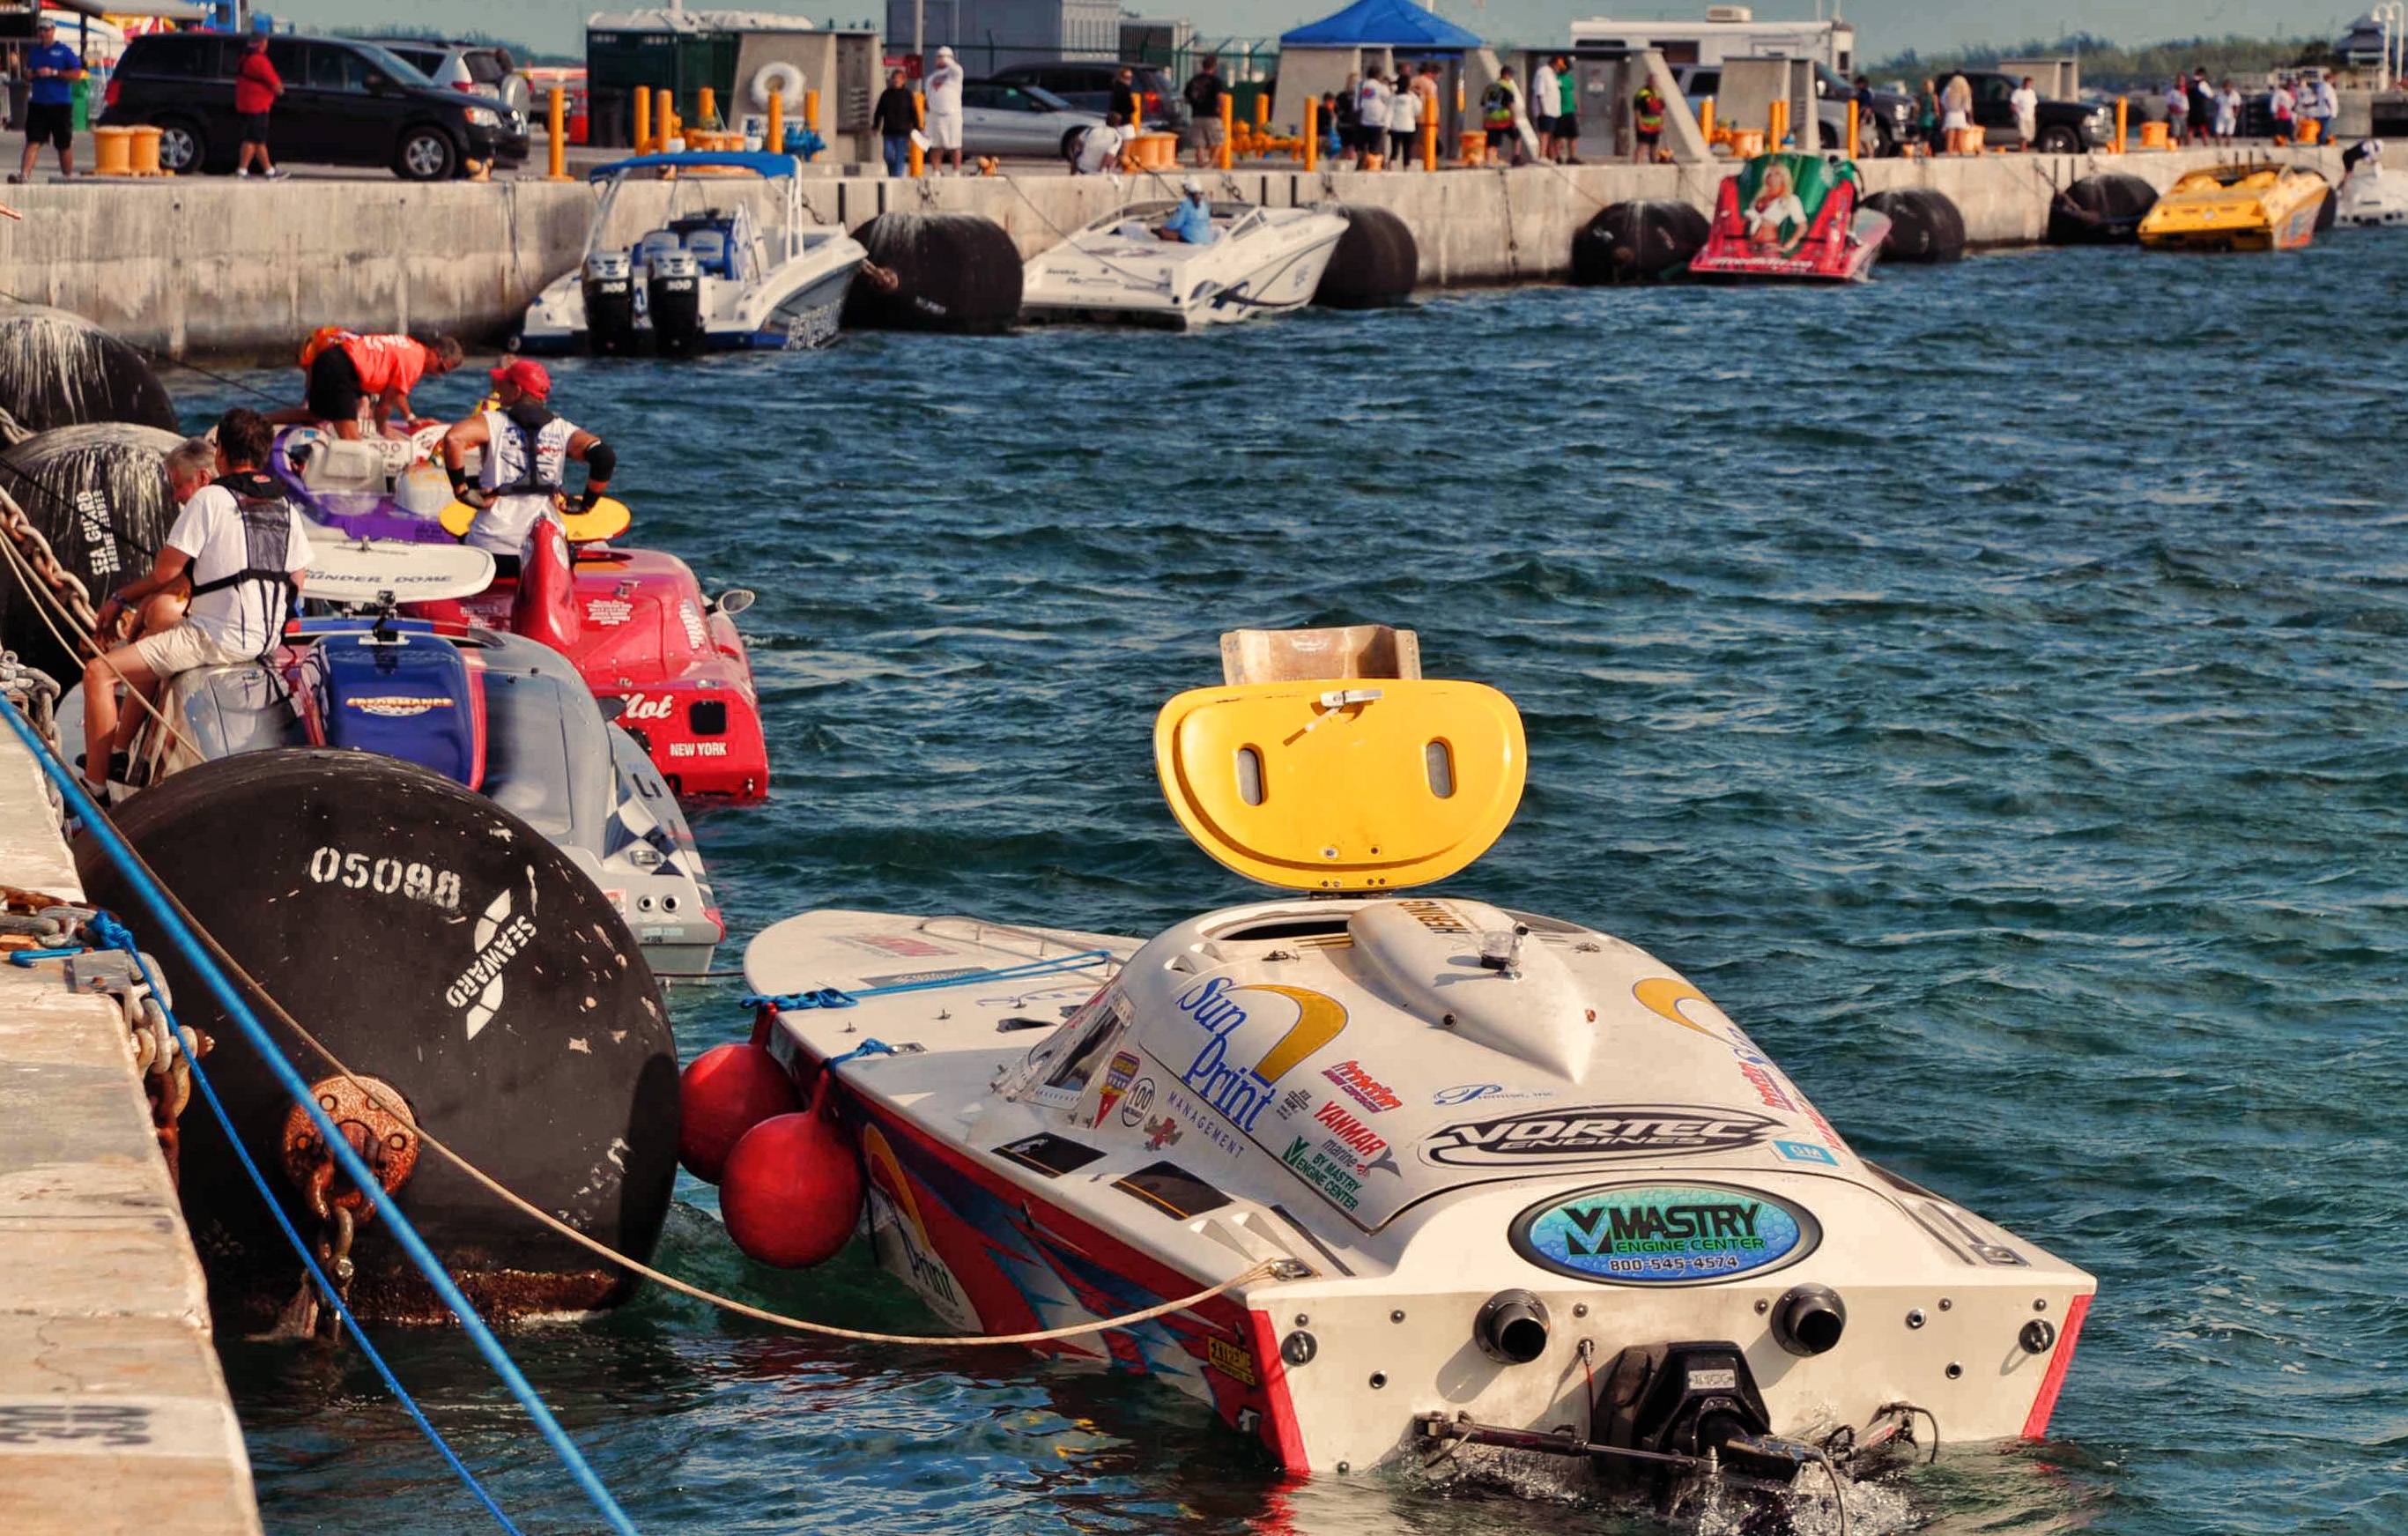
sea, boat, vehicle, motorboat, race, boating, watercraft, raft, key west, super boats, key west races, super boat races